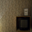
Label: television